Liberal Wars

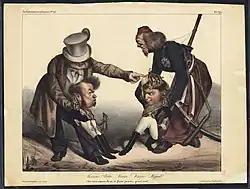
A contemporaneous cartoon, showing the conflict between the "Two Brothers", as children, supported and instigated, respectively, by the French King Louis Philippe I, representing the liberal side, and Czar Nicholas I of Russia, representing the anti-liberalist Holy Alliance

The death of King John VI in 1826 created a dispute over royal succession. While Dom Pedro, the Emperor of Brazil, was the king's oldest son, his younger brother Miguel contended that Pedro had forfeited his claim to the throne by declaring Brazilian independence and by declaring war on the Kingdom of Portugal, therefore violating the succession rules mentioned in the Fundamental Laws of the Kingdom. Pedro briefly entitled himself King Pedro IV of Portugal. Neither the Portuguese nor the Brazilians wanted a unified monarchy; consequently, in 1826 Pedro revised the first constitution of Portugal granted in 1822 and abdicated the throne in favor of his daughter, Maria, a child of 7, while establishing his sister Isabel Maria as regent.